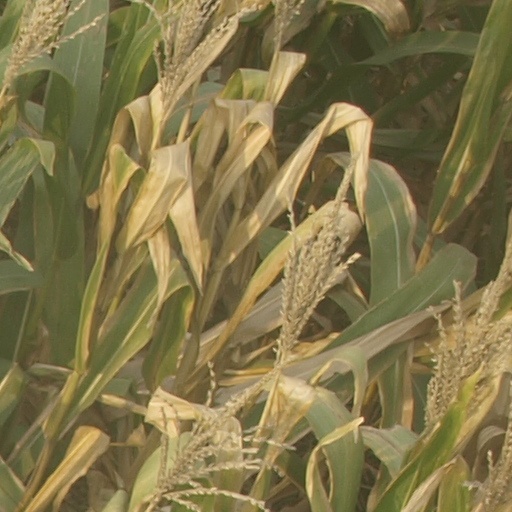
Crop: maize; corn